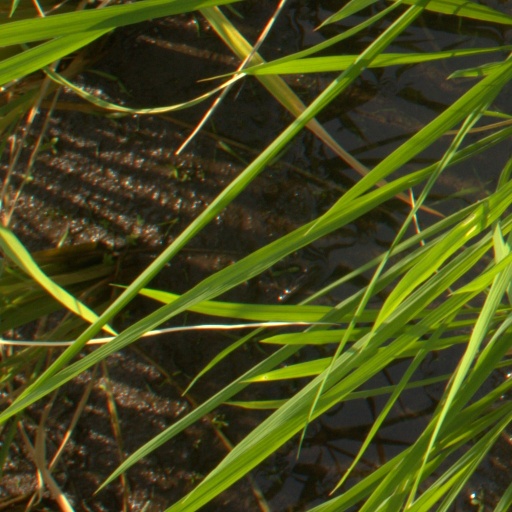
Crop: rice